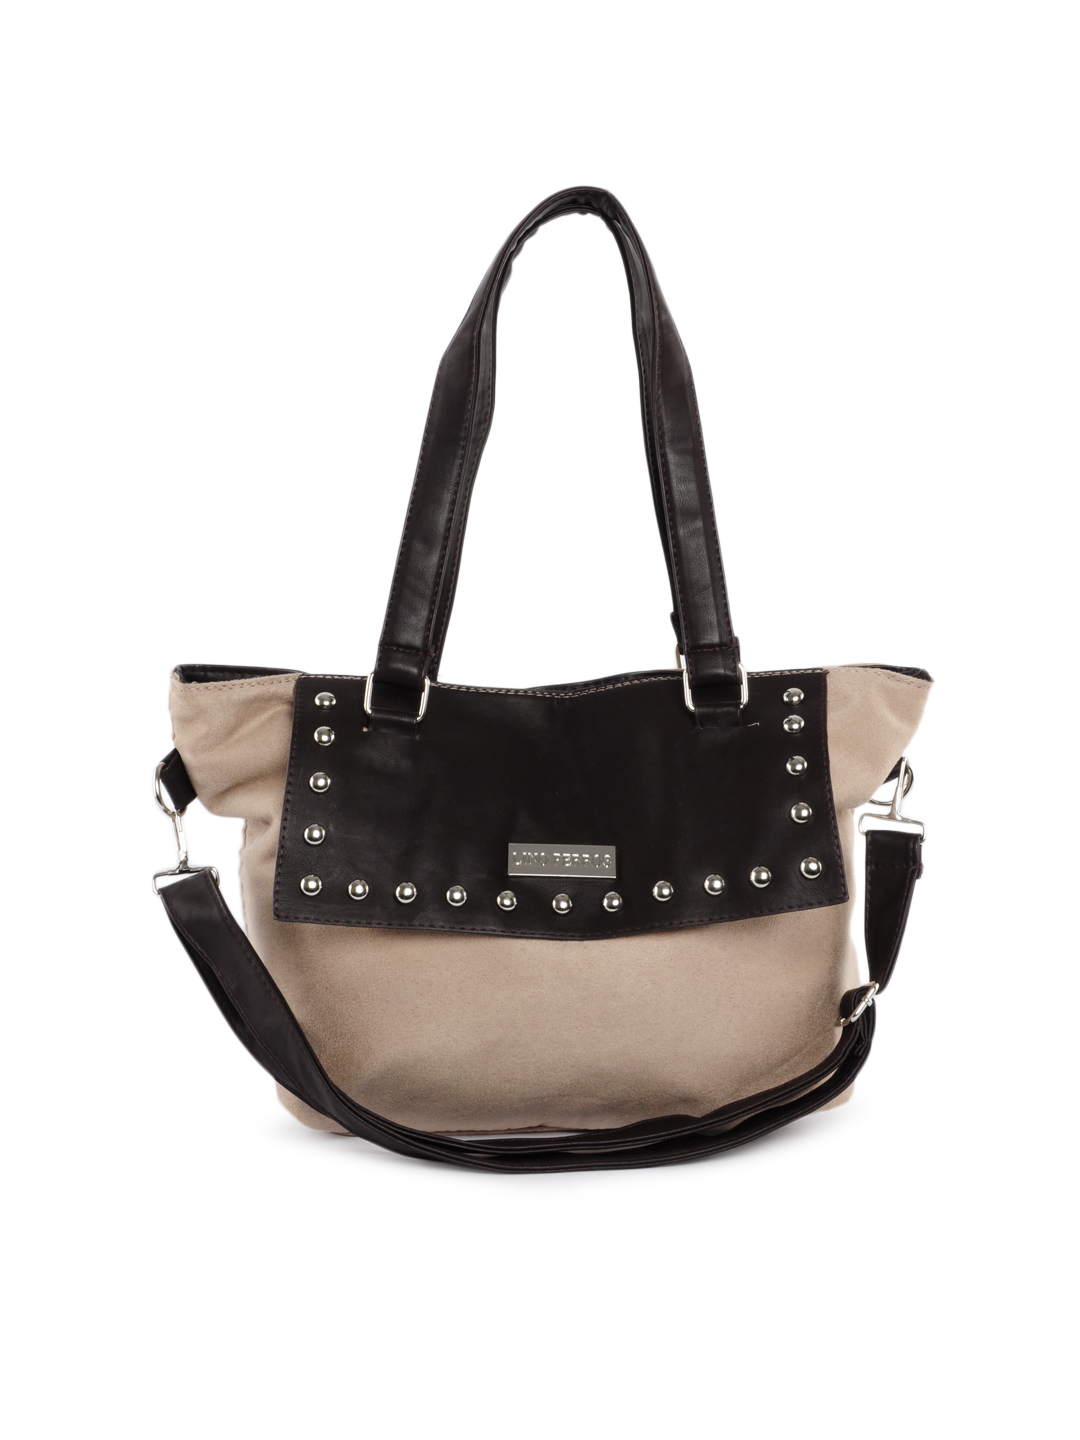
Lino Perros Women Classic Beige Handbag
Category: Accessories / Bags / Handbags
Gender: Women
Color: Beige
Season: Winter 2015
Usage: Casual